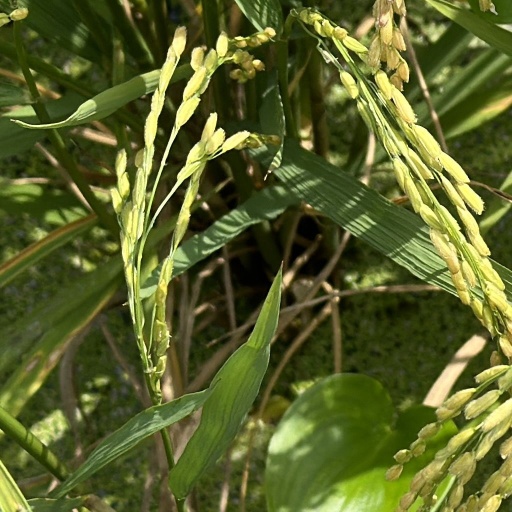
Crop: rice